American Indian Wars

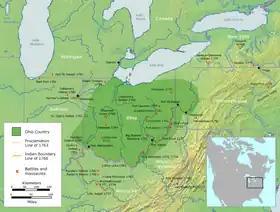
The Ohio Country with battles and massacres between 1775 and 1794

Some Indian tribes were divided over which side to support in the war, such as the Iroquois Confederacy based in New York and Pennsylvania who split: the Oneida and Tuscarora sided with the American Patriots, and the Mohawk, Seneca, Cayuga, and Onondaga sided with the British. The Iroquois tried to avoid fighting directly against one another, but the Revolution eventually forced intra-Iroquois combat, and both sides lost territory following the war. The Crown aided the landless Iroquois by rewarding them with a reservation at Grand River in Ontario and some other lands. In the Southeast, the Cherokee split into a pro-patriot faction versus a pro-British faction that the Americans referred to as the Chickamauga Cherokee; they were led by Dragging Canoe. Many other tribes were similarly divided.